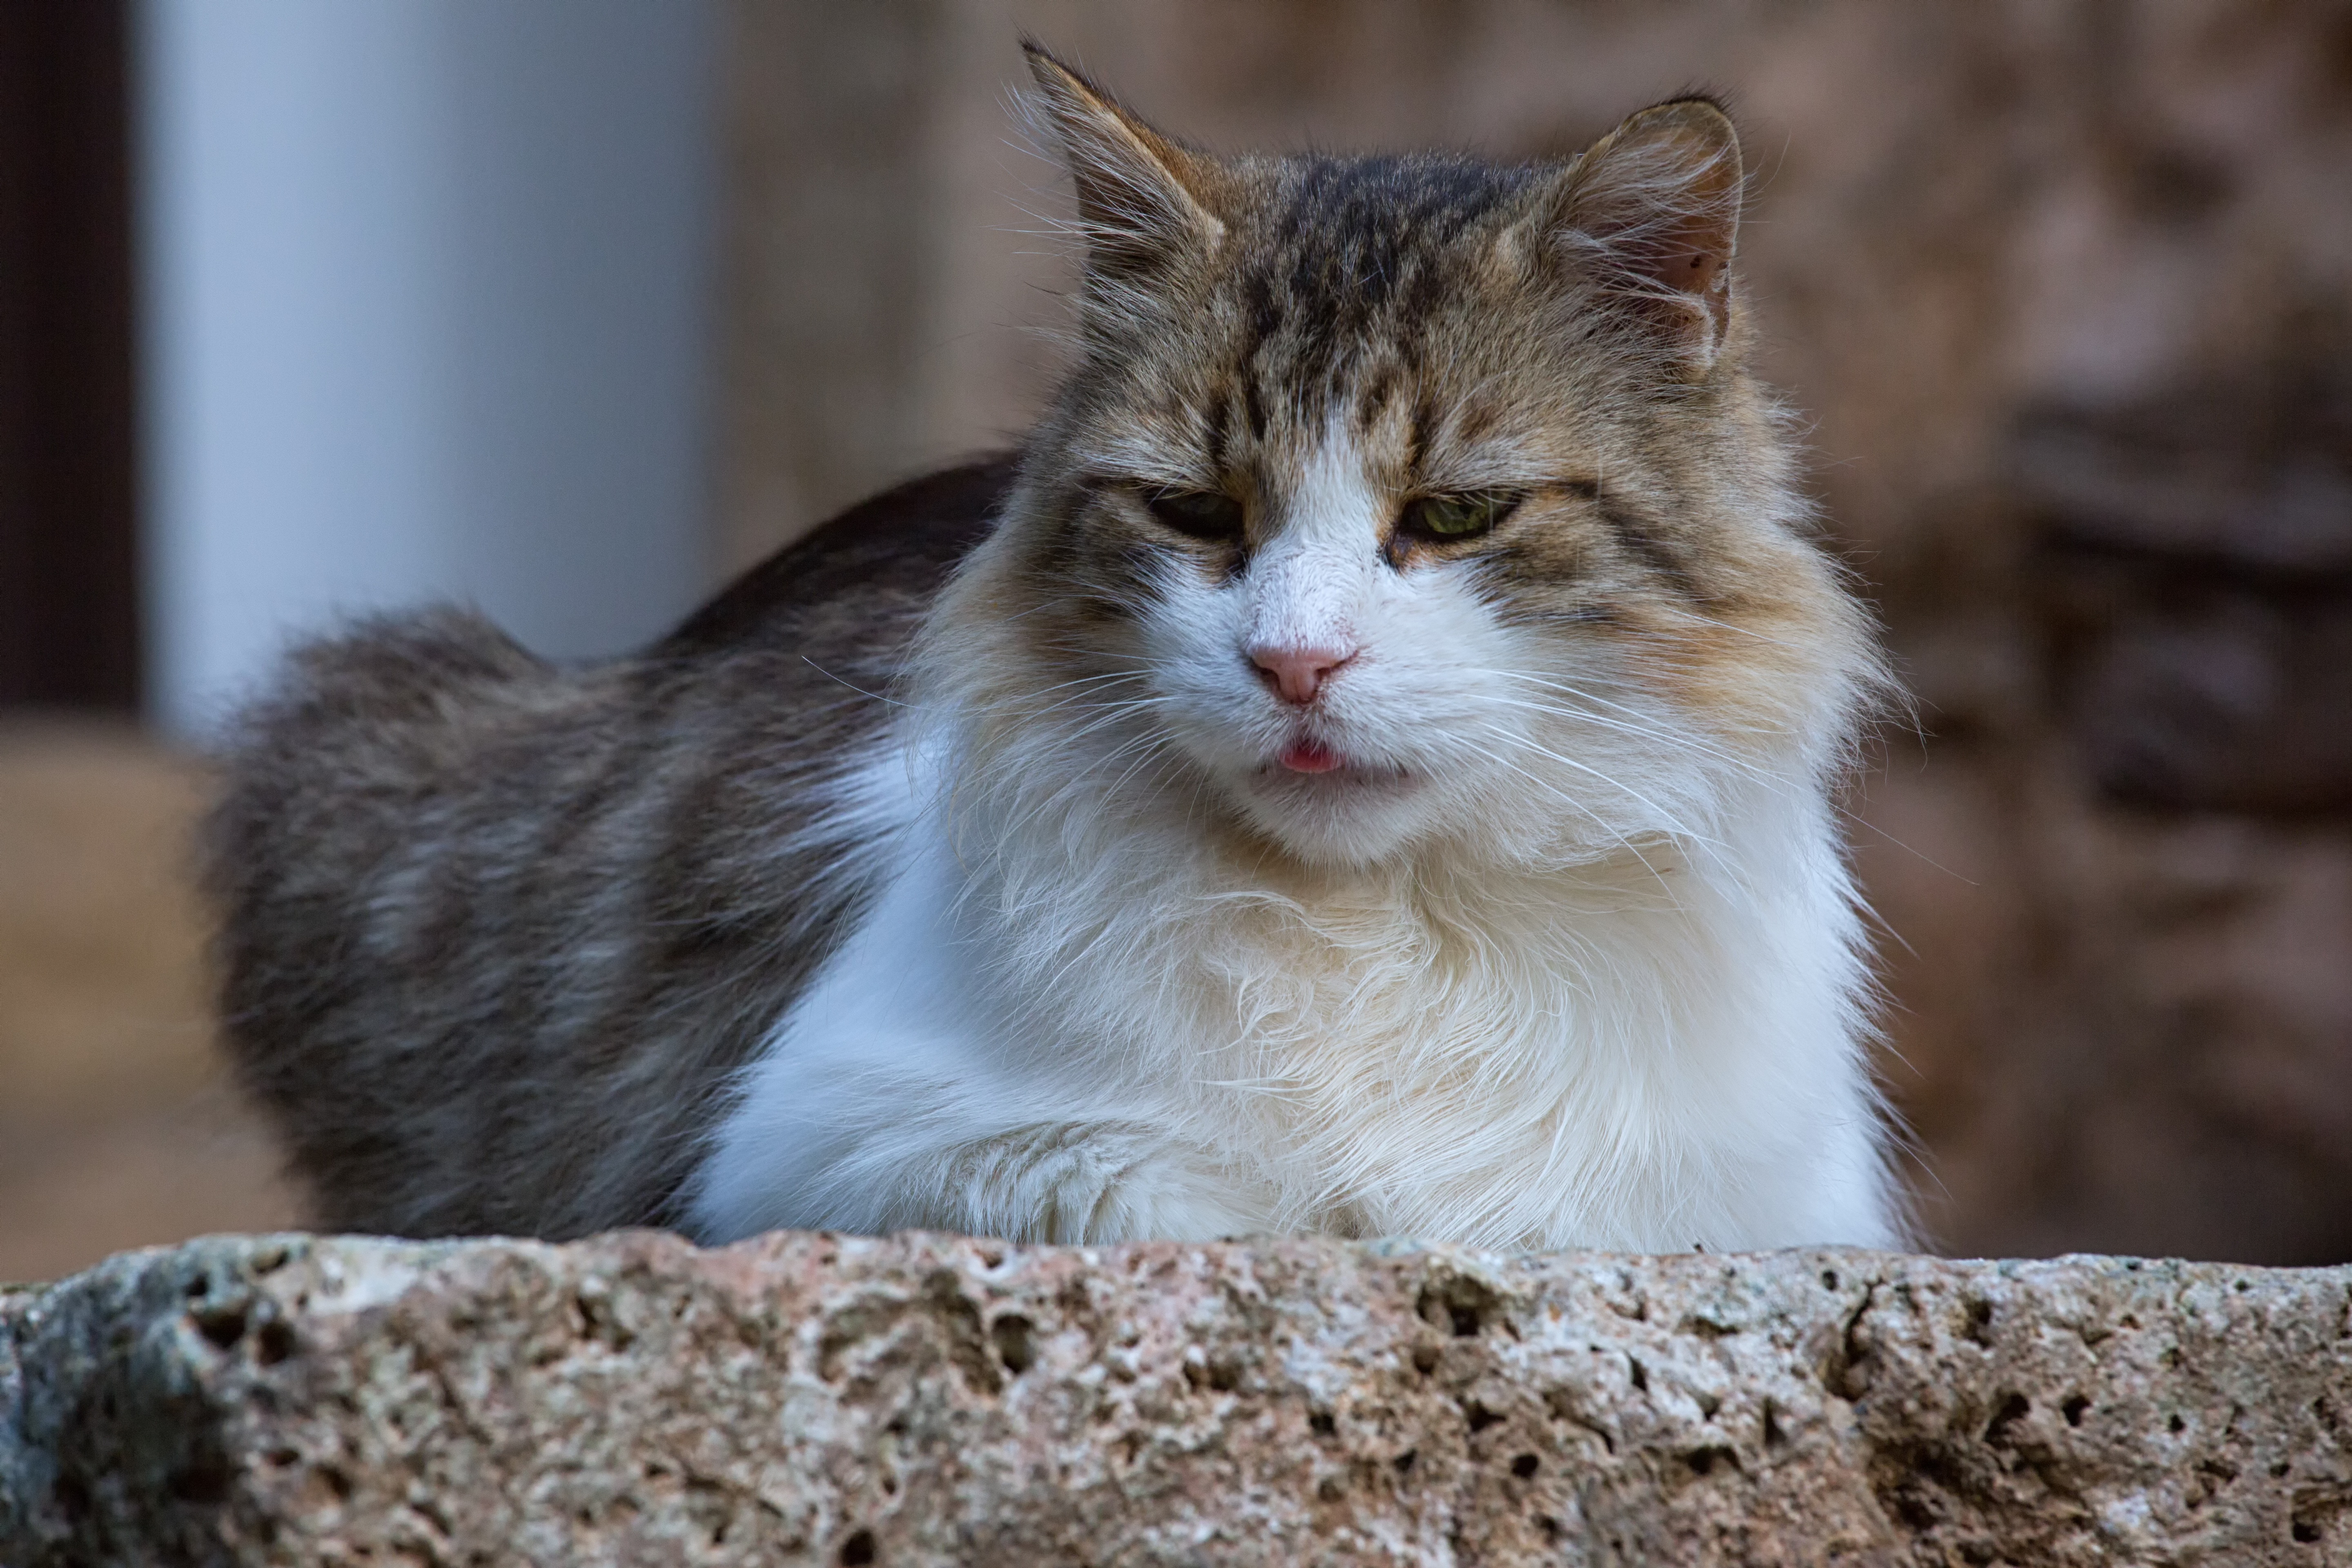
animal, cute, pet, fur, fluffy, kitten, cat, feline, mammal, fauna, whiskers, kitty, furry, vertebrate, paws, domestic, adorable, cute cat, norwegian forest cat, wild cat, small to medium sized cats, cat like mammal